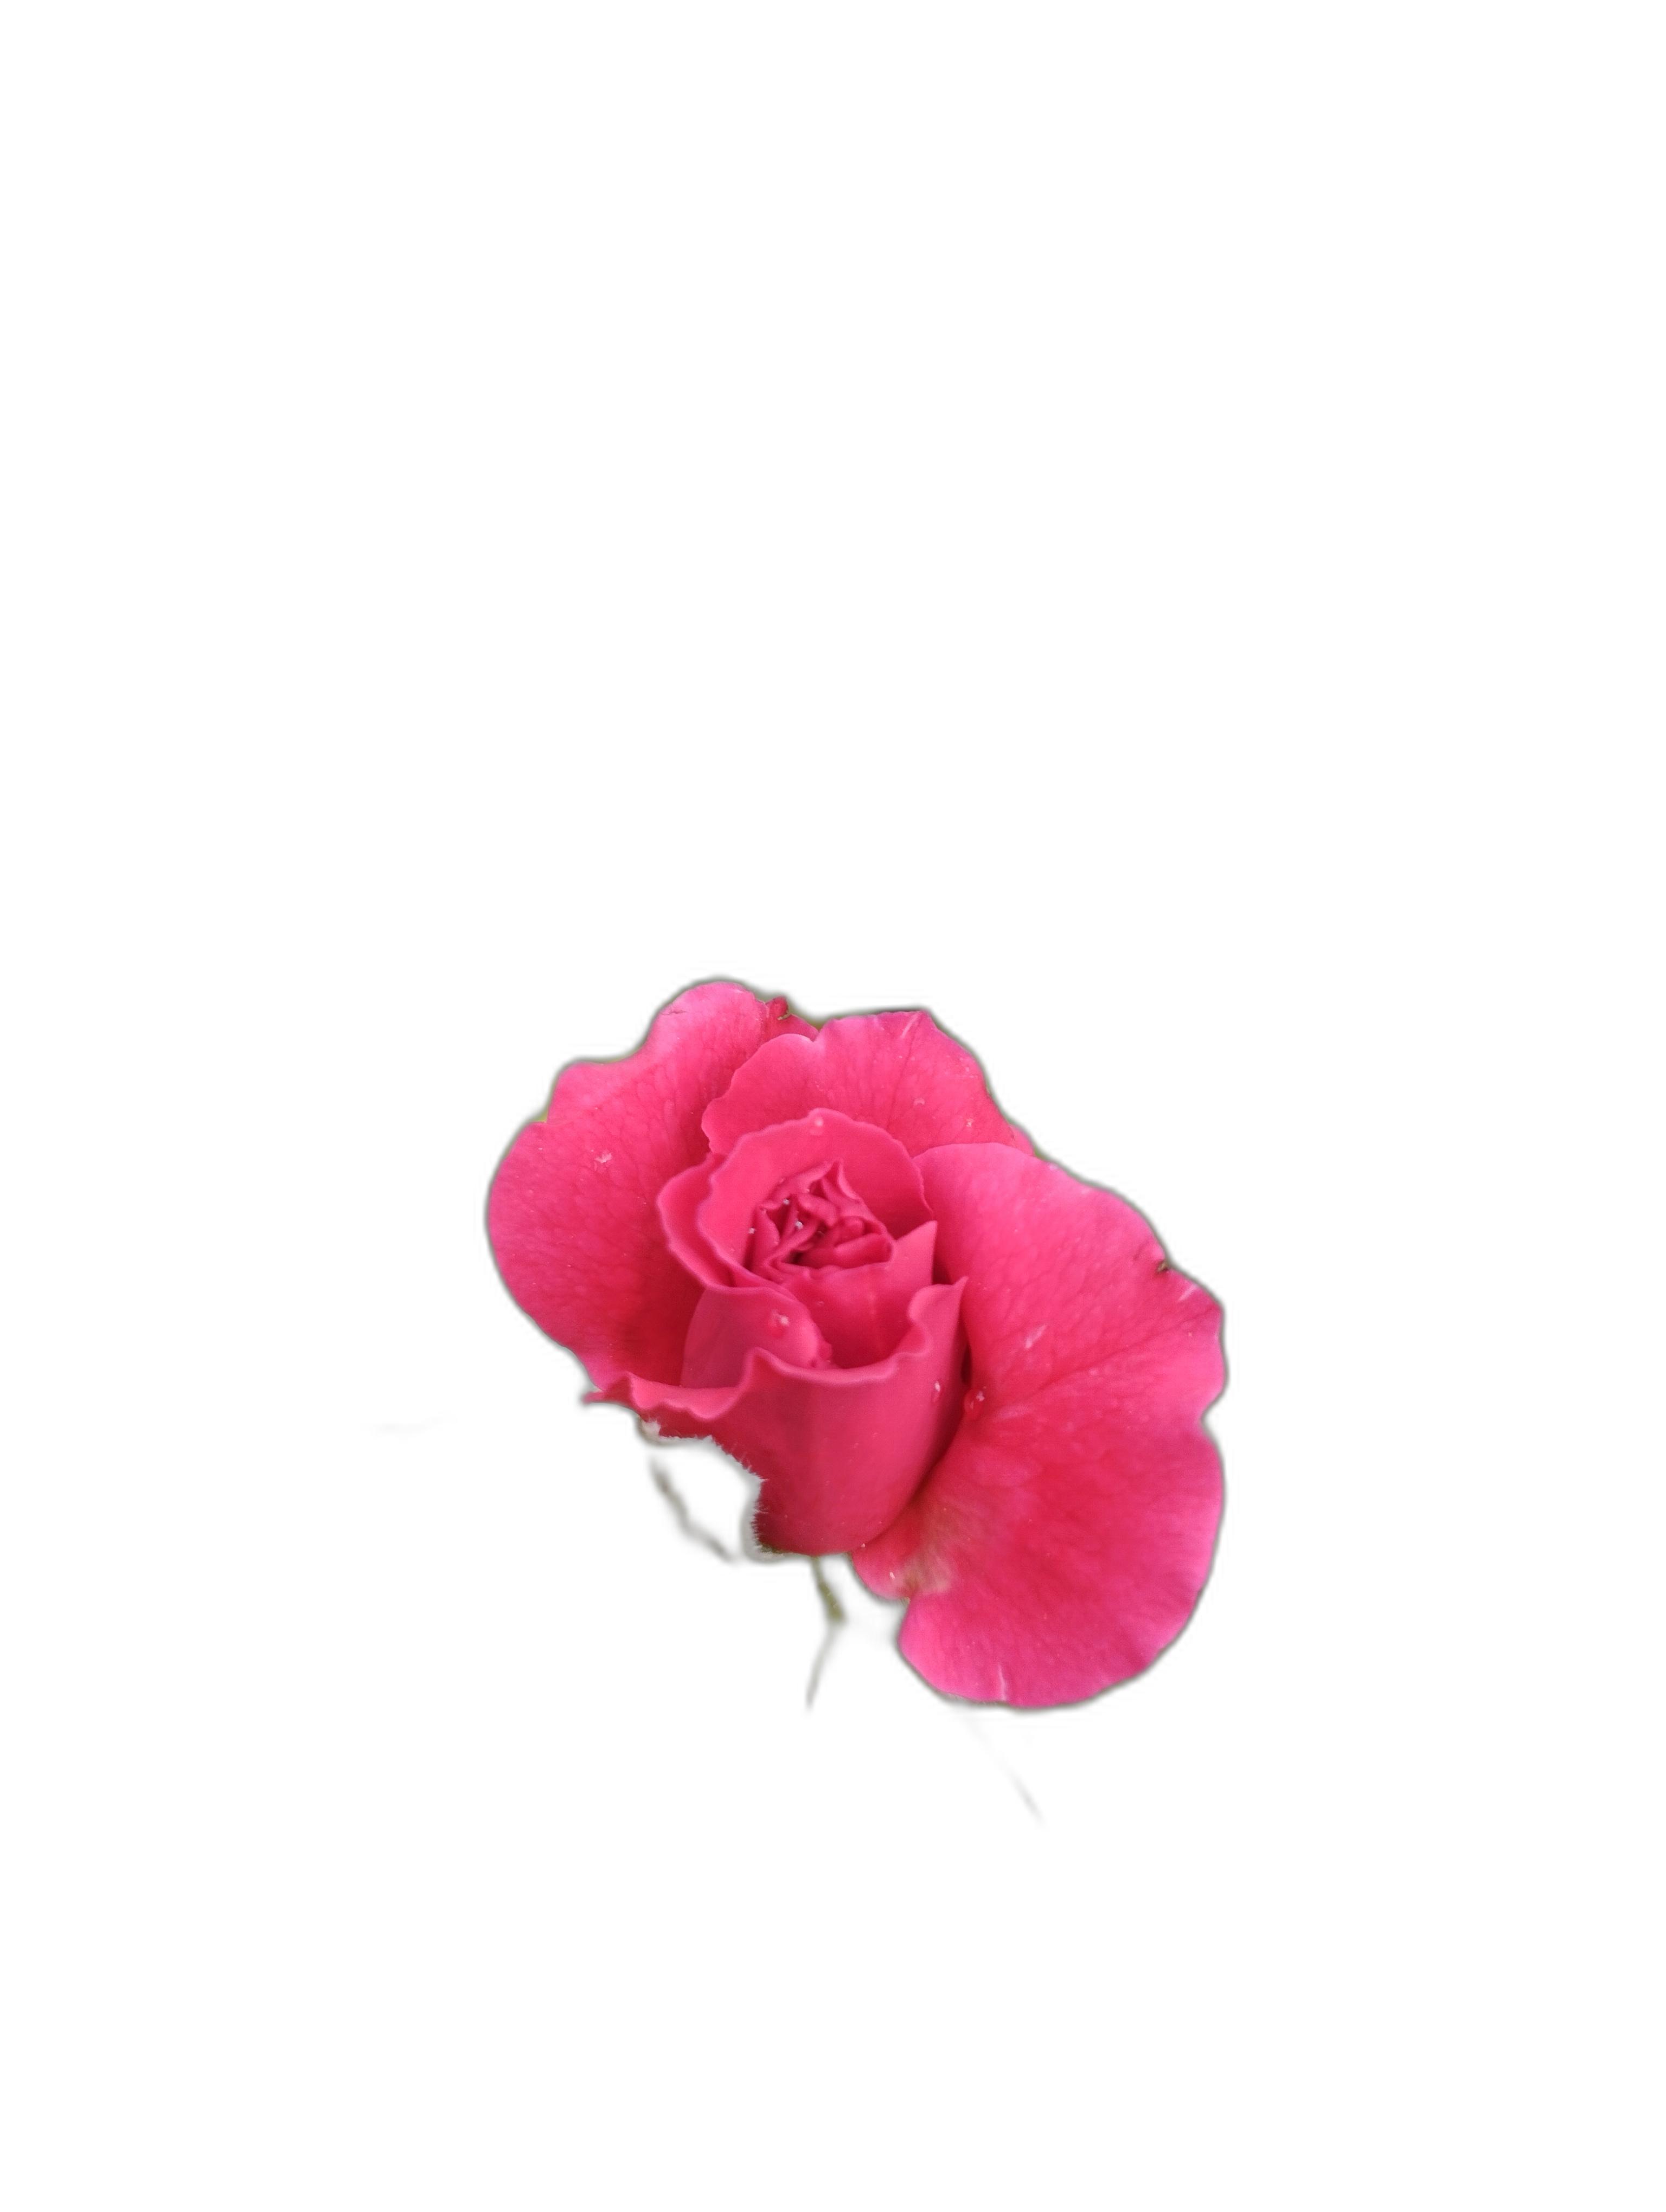
Label: Rose